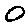
Label: 0